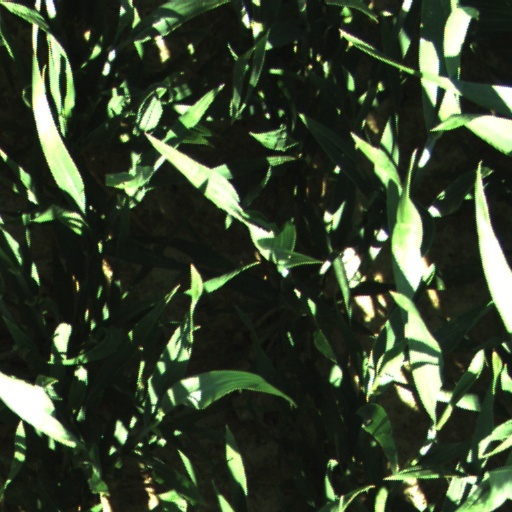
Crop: wheat